Woking

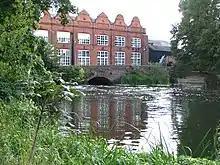
The former Unwins' Print Works, now redeveloped into the Gresham Mill apartment complex

The unimproved River Wey is thought to have been used for the transport of goods and passengers from ancient times. In the early Tudor period, there was a wharf at Woking Palace and in 1566 there is a reference to a "certaein locke... between Woodham lands and Brook lande upon the water of the Weye". The River Wey Navigation was authorised by Act of Parliament in 1651. Twelve locks (including two flood locks), and of new cuts were constructed between the Thames and Guildford, of which three are in the borough. The opening of the new navigation had a modest effect on the local area, and, by the 18th century, flour produced by watermills at Woking was being shipped to London from a new wharf at Cartbridge near Send.